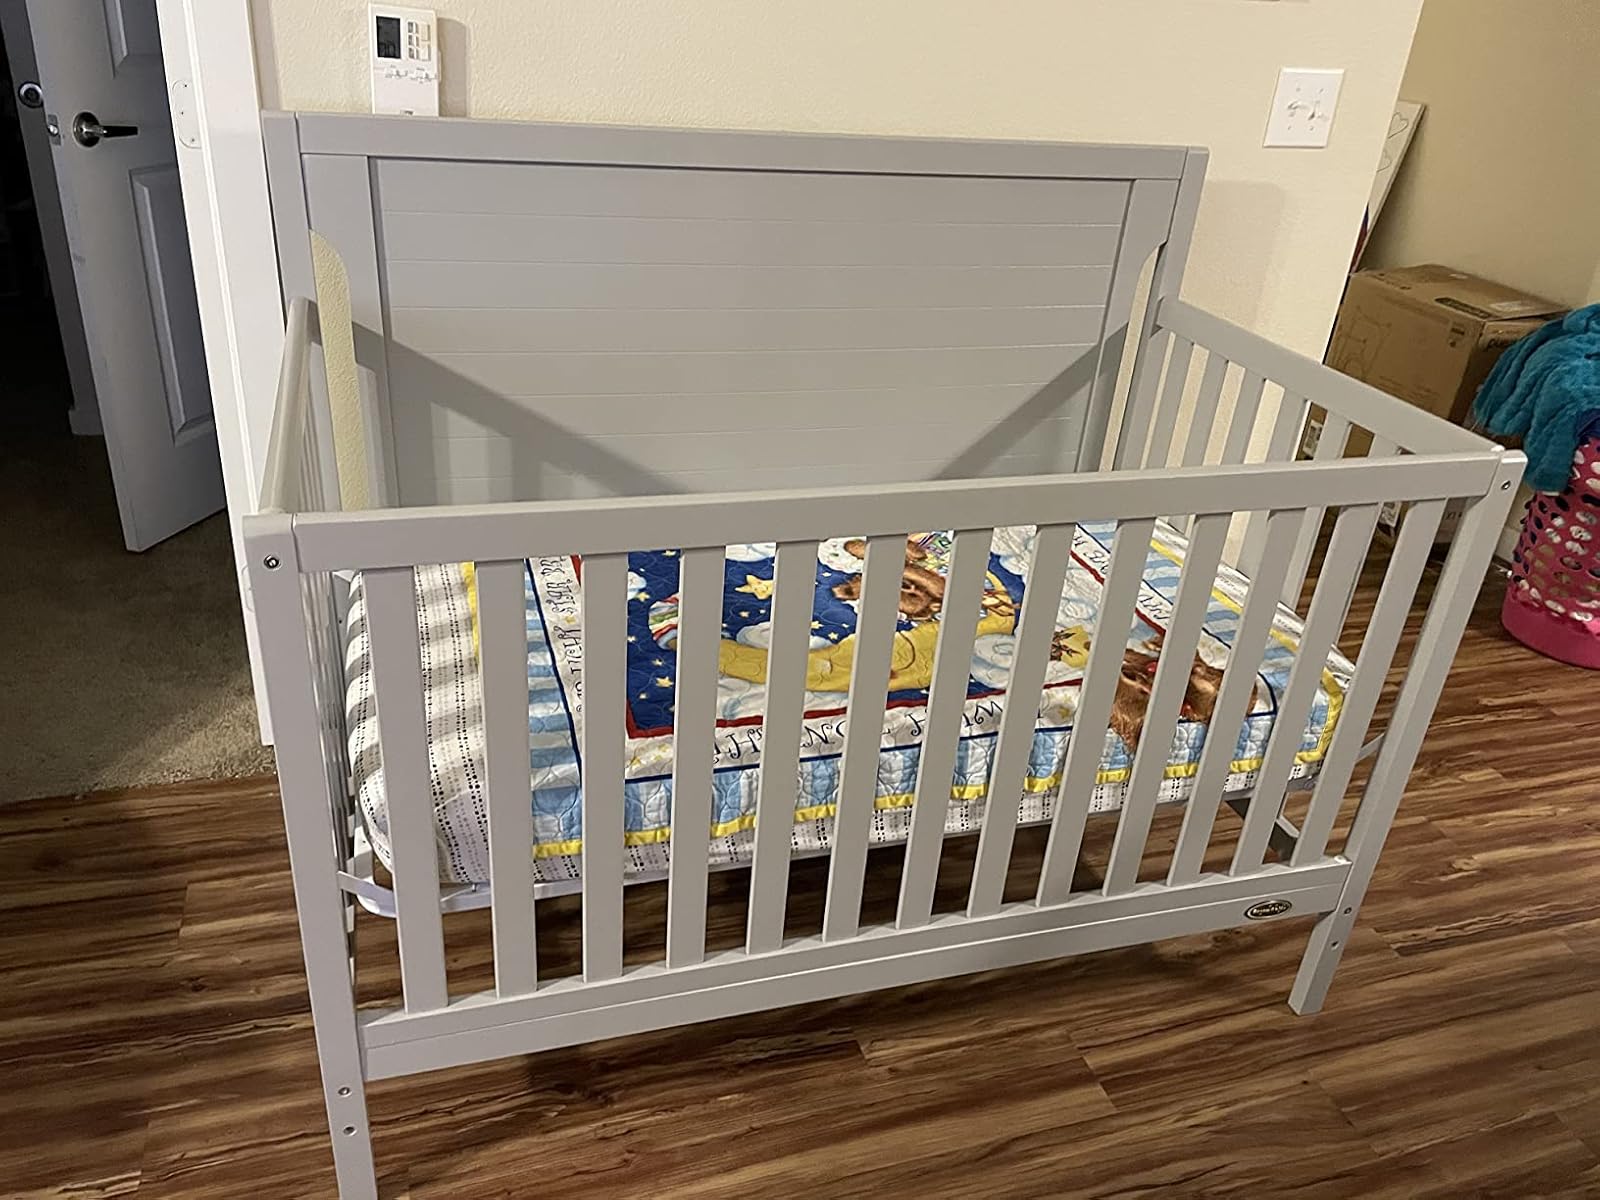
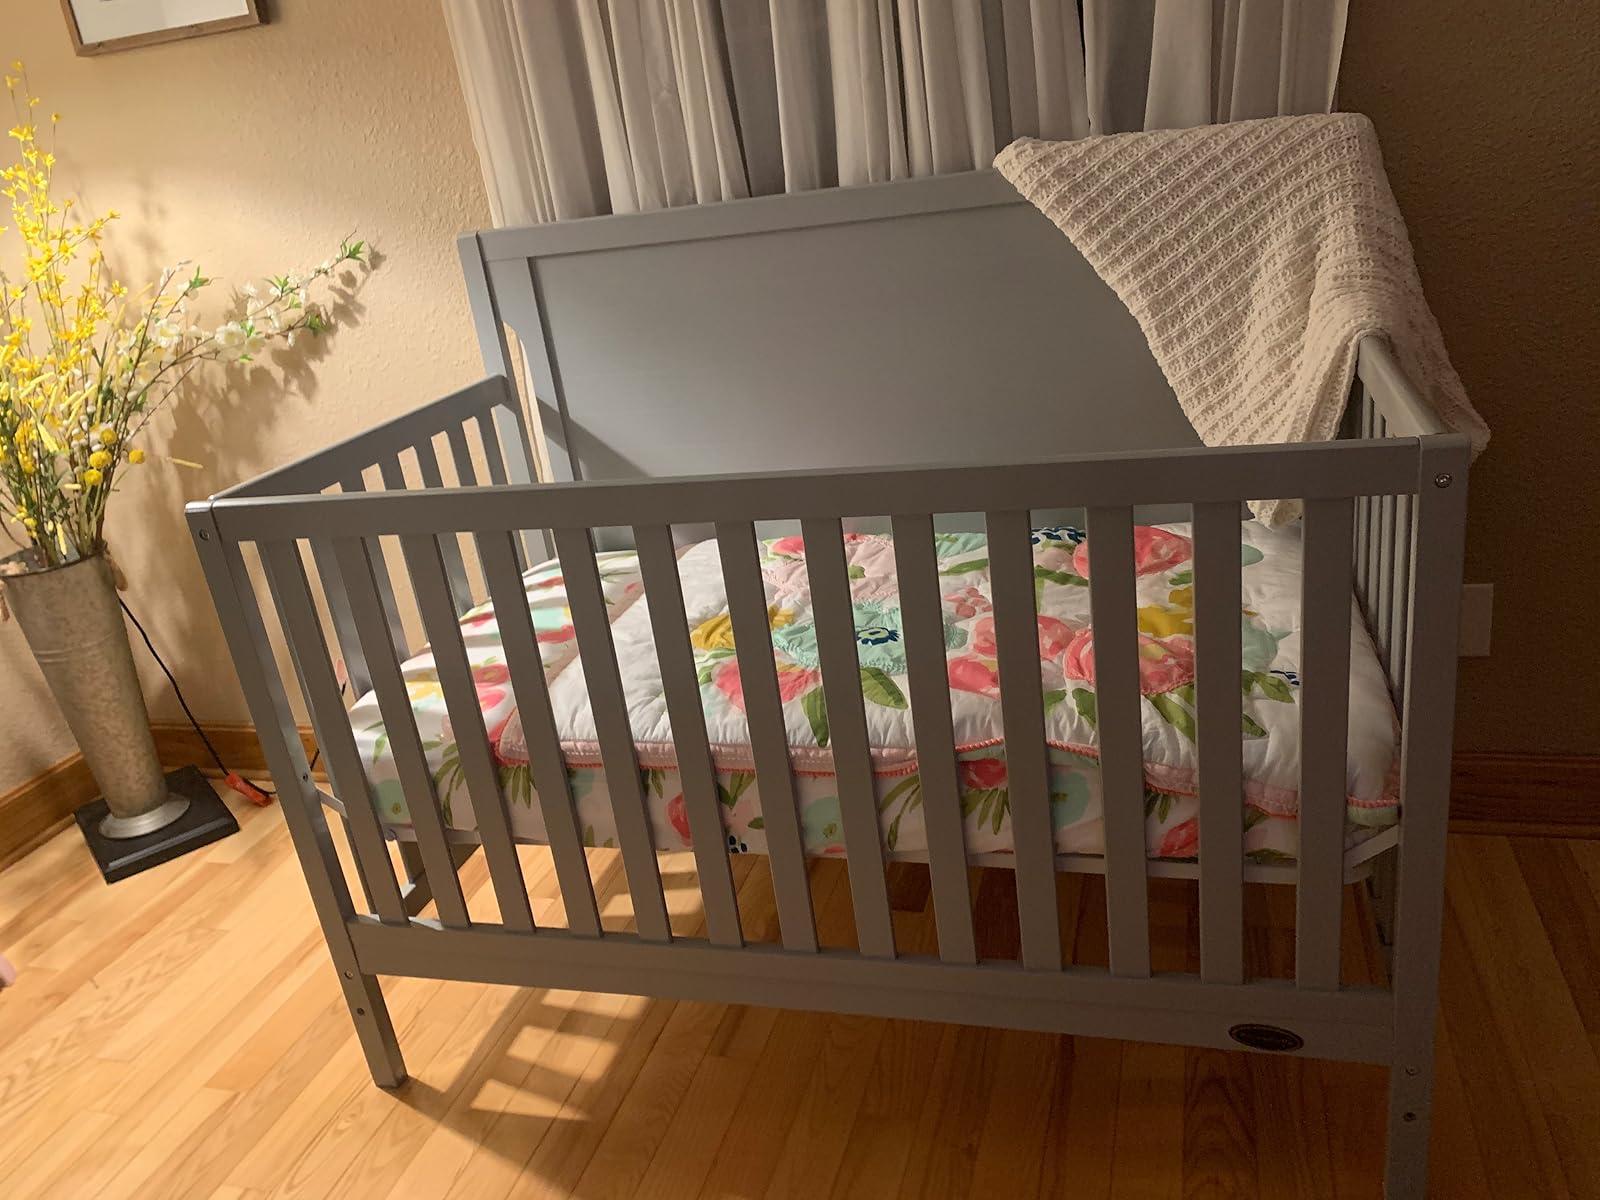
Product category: products_crib
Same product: yes